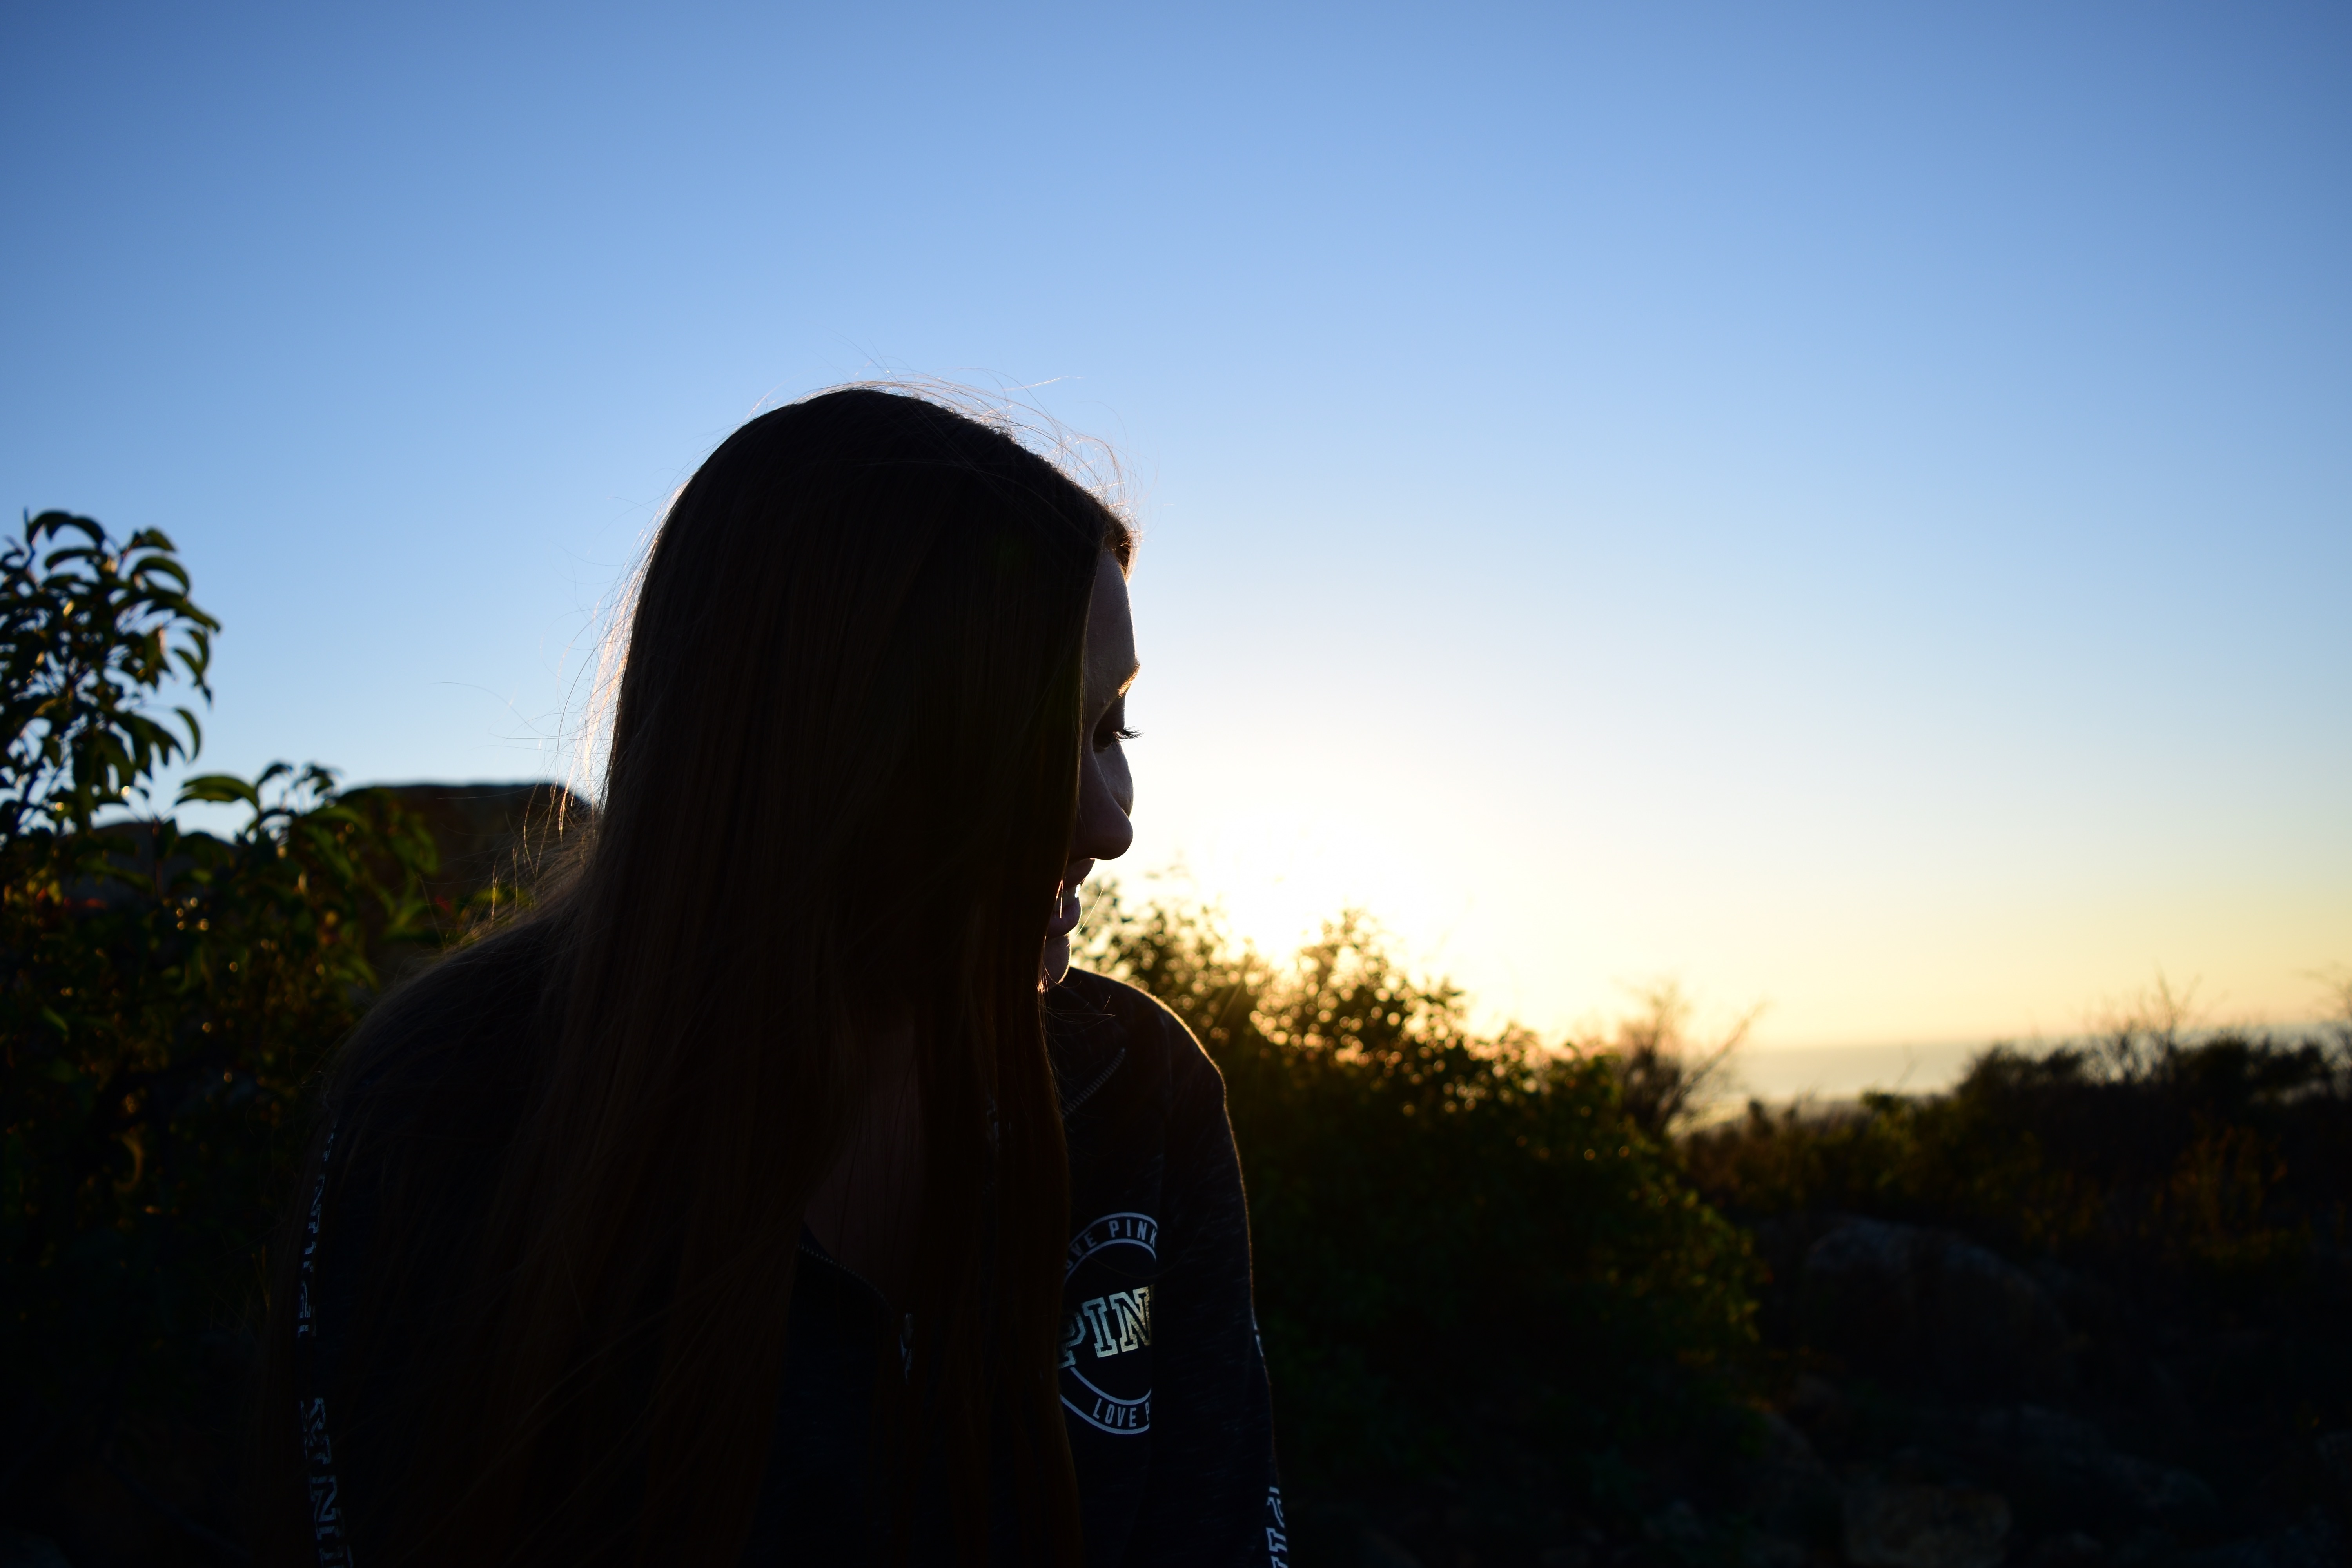
silhouette, light, sky, sunset, sunlight, morning, dusk, evening, atmospheric phenomenon